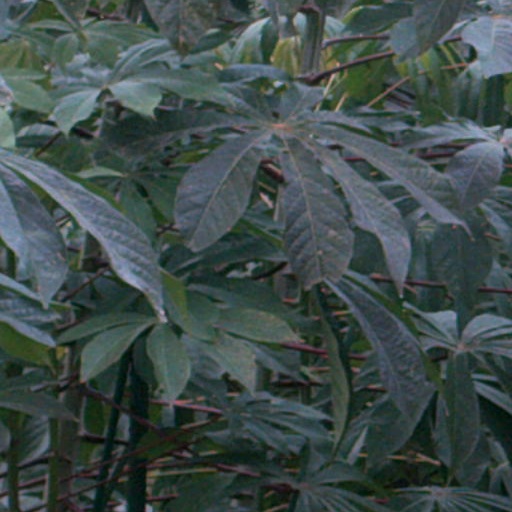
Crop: cassava